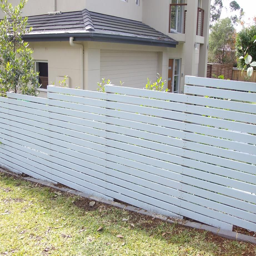
horizontal panels to step down on the retaining wall